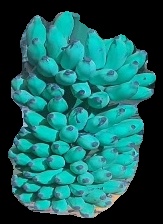
Variety: elakki-bale
Grade: grade2